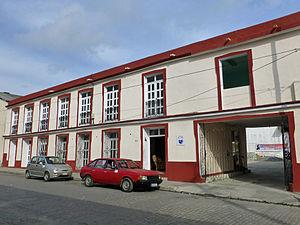
Cienfuegos (Cuba)
La Centrale de travailleurs de Cuba est une organisation syndicale de Cuba. Il s'agit du syndicat majoritaire cubain, proche du parti communiste et du gouvernement.